SECR K and SR K1 classes

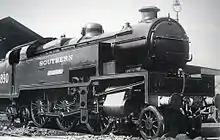
The prototype K1 class No. A890 "River Frome", pictured at Bricklayers Arms shed in July 1927. Note the flat cover above the buffers. Above the right-hand cylinder is the Holcroft valve gear linkage to the inside cylinder.

In August 1919, a proposal was put to the SECR's Locomotive, Carriage and Wagon Committee for 2 and 3-cylinder tank engines of 2-8-0 wheel arrangement for heavy shunting of freight wagons. They were to use the same boiler as the K and N classes and the general layout was similar to designs used by the GWR in South Wales. Nothing came of this proposal because of other commitments and the absorption of the SECR into the Southern Railway. In 1922, Holcroft suggested that 3-cylinder 2-6-0 tender locomotives with driving wheels should be built instead of tank locomotives. Despite the benefit of a greater operational range, Holcroft's immediate superior, Clayton, refused to pass this suggestion on to Maunsell. The 3-cylinder principle was therefore applied to the K class.